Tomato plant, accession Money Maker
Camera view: horizontal (90 deg, fisheye); turntable rotation: 270 degrees
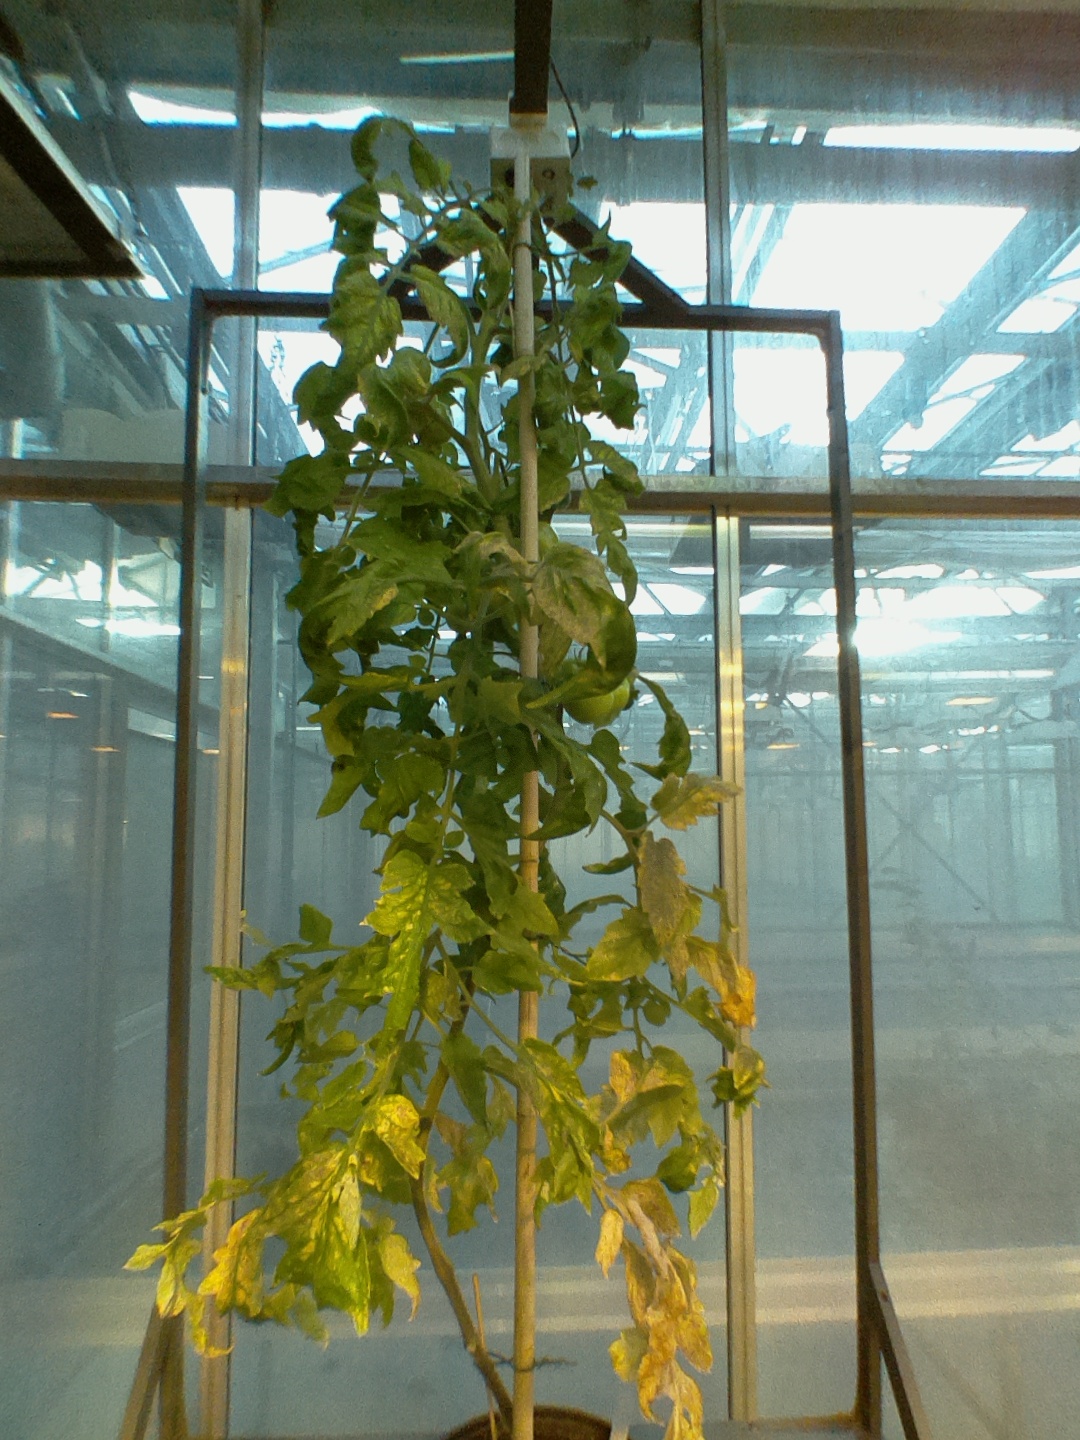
BBCH growth stage 76: 60%-70% of final fruit size